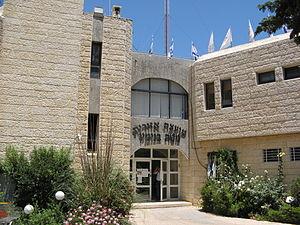
Le conseil régional de Mateh Binyamin regroupe 42 implantations israéliennes et avant-postes du sud de la Samarie en Cisjordanie. Son siège est situé à Psagot. Son nom fait référence à la tribu de Benjamin.